Alberto A. Villavert

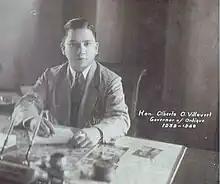
Villavert as Governor of Antique

Alberto Arcega Villavert (25 April 1903 – 1 March 1984) was a Filipino politician who led the Province of Antique between 1937 and 1946 both as an appointed and elected Governor. He was first elected as presidente municipal (town mayor) of Antique's capital town of San Jose de Buenavista in 1928 and was the youngest presidente municipal in his time at the age of 24 and then became governor of the province in 1937. Villavert became an Antique Representative of the National Assembly from 1943 to 1944. During World War II, he served in the USAFFE and subsequently appointed as Governor of the Province again from 1946 to 1947 and then elected and served the same post from 1948 to 1951.